Igreja de Santa Clara (Porto)

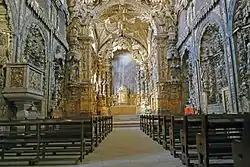

Igreja de Santa Clara is a Catholic church located in the parish of Sé in Porto, Portugal.